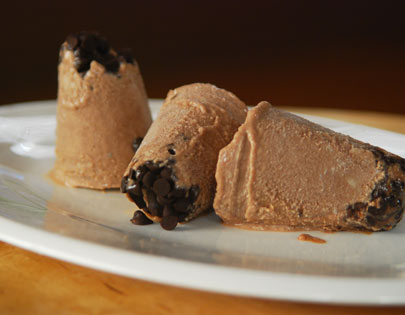
Dish: kulfi